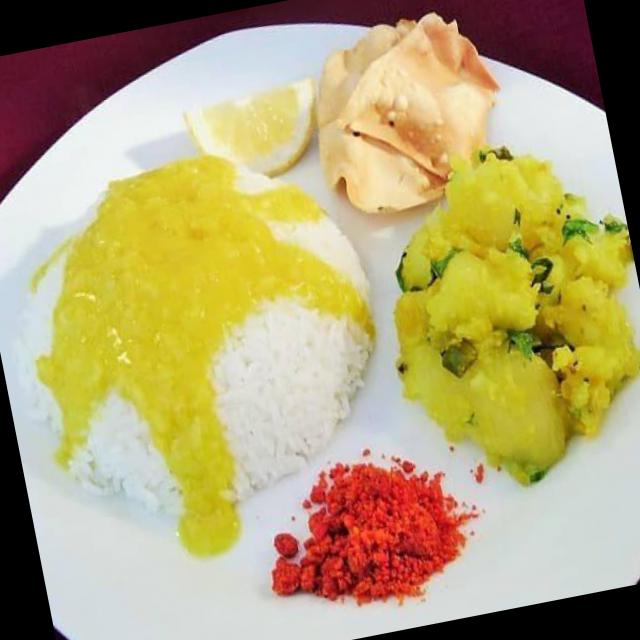
Dish: dal_makhani